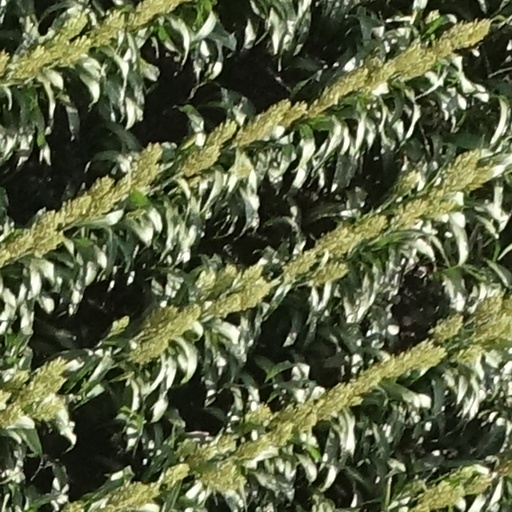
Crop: sorghum